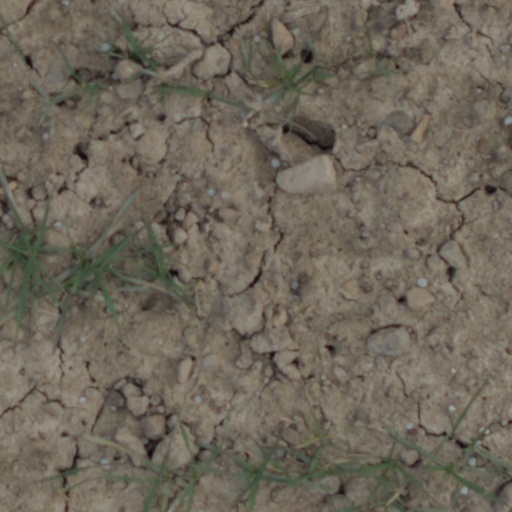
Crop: wheat